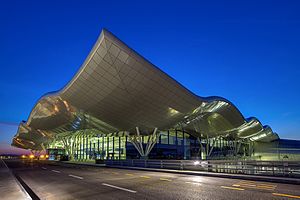
Franjo Tuđman Lufthavn
Franjo Tuđman Lufthavn, også kaldet Pleso Lufthavn, er en lufthavn, der er beliggende i Velika Gorica ved Zagreb, Kroatien. Lufthavnen er beliggende 10 km fra byens hovedbanegård og betjente i 2009 2.062.242 passagerer. I tilknytning til den civile lufthavn ligger det kroatiske luftvåbens hovedsæde.